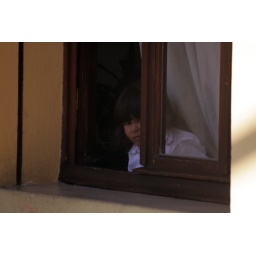
a girl in a window